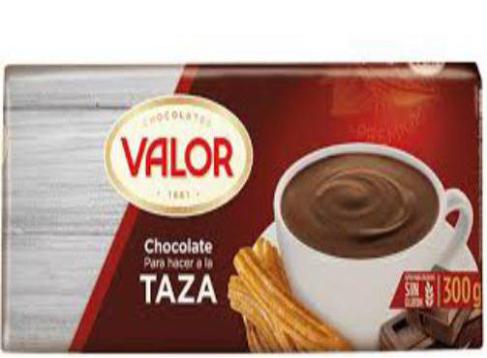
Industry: Food